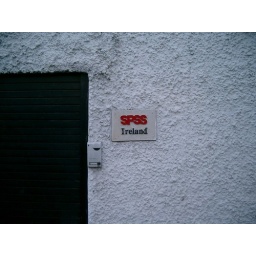
I just happened upon my brother's company field office on the way to Kilmainham Gaol.